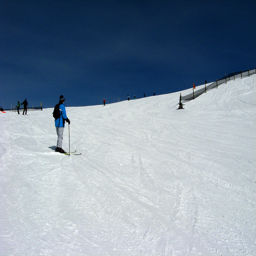
a person on skis on a snowy surface
a snow skier in a blue jacket on a hill
A skier at the bottom of a hill waiting for another skier to come down the hill.
A man that is on skis standing in the snow.
a man in skis is standing in the snow